The Florida Project

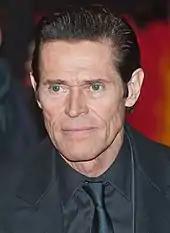
Willem Dafoe's performance was critically acclaimed and nominated for several awards, including the Academy Award for Best Supporting Actor

The film had its world premiere on May 22, 2017, in the Directors Fortnight section of the 2017 Cannes Film Festival, and shortly thereafter A24 acquired the film's U.S. distribution rights, which had also sparked interest from Amazon Studios, Neon, and Annapurna Pictures, among others. Its limited theatrical release in the U.S. began on October 6, 2017. Lionsgate released the film on Blu-ray, DVD, and download.